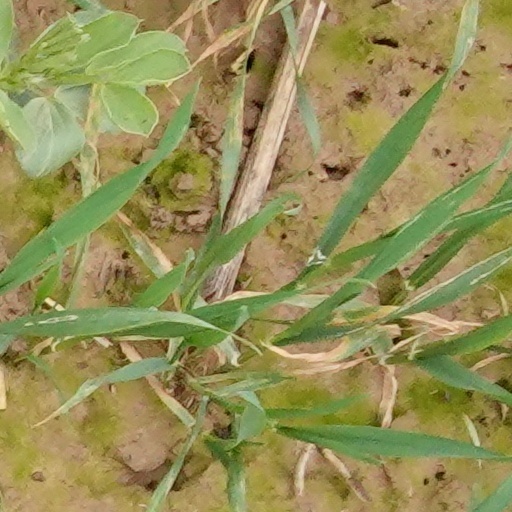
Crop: wheat